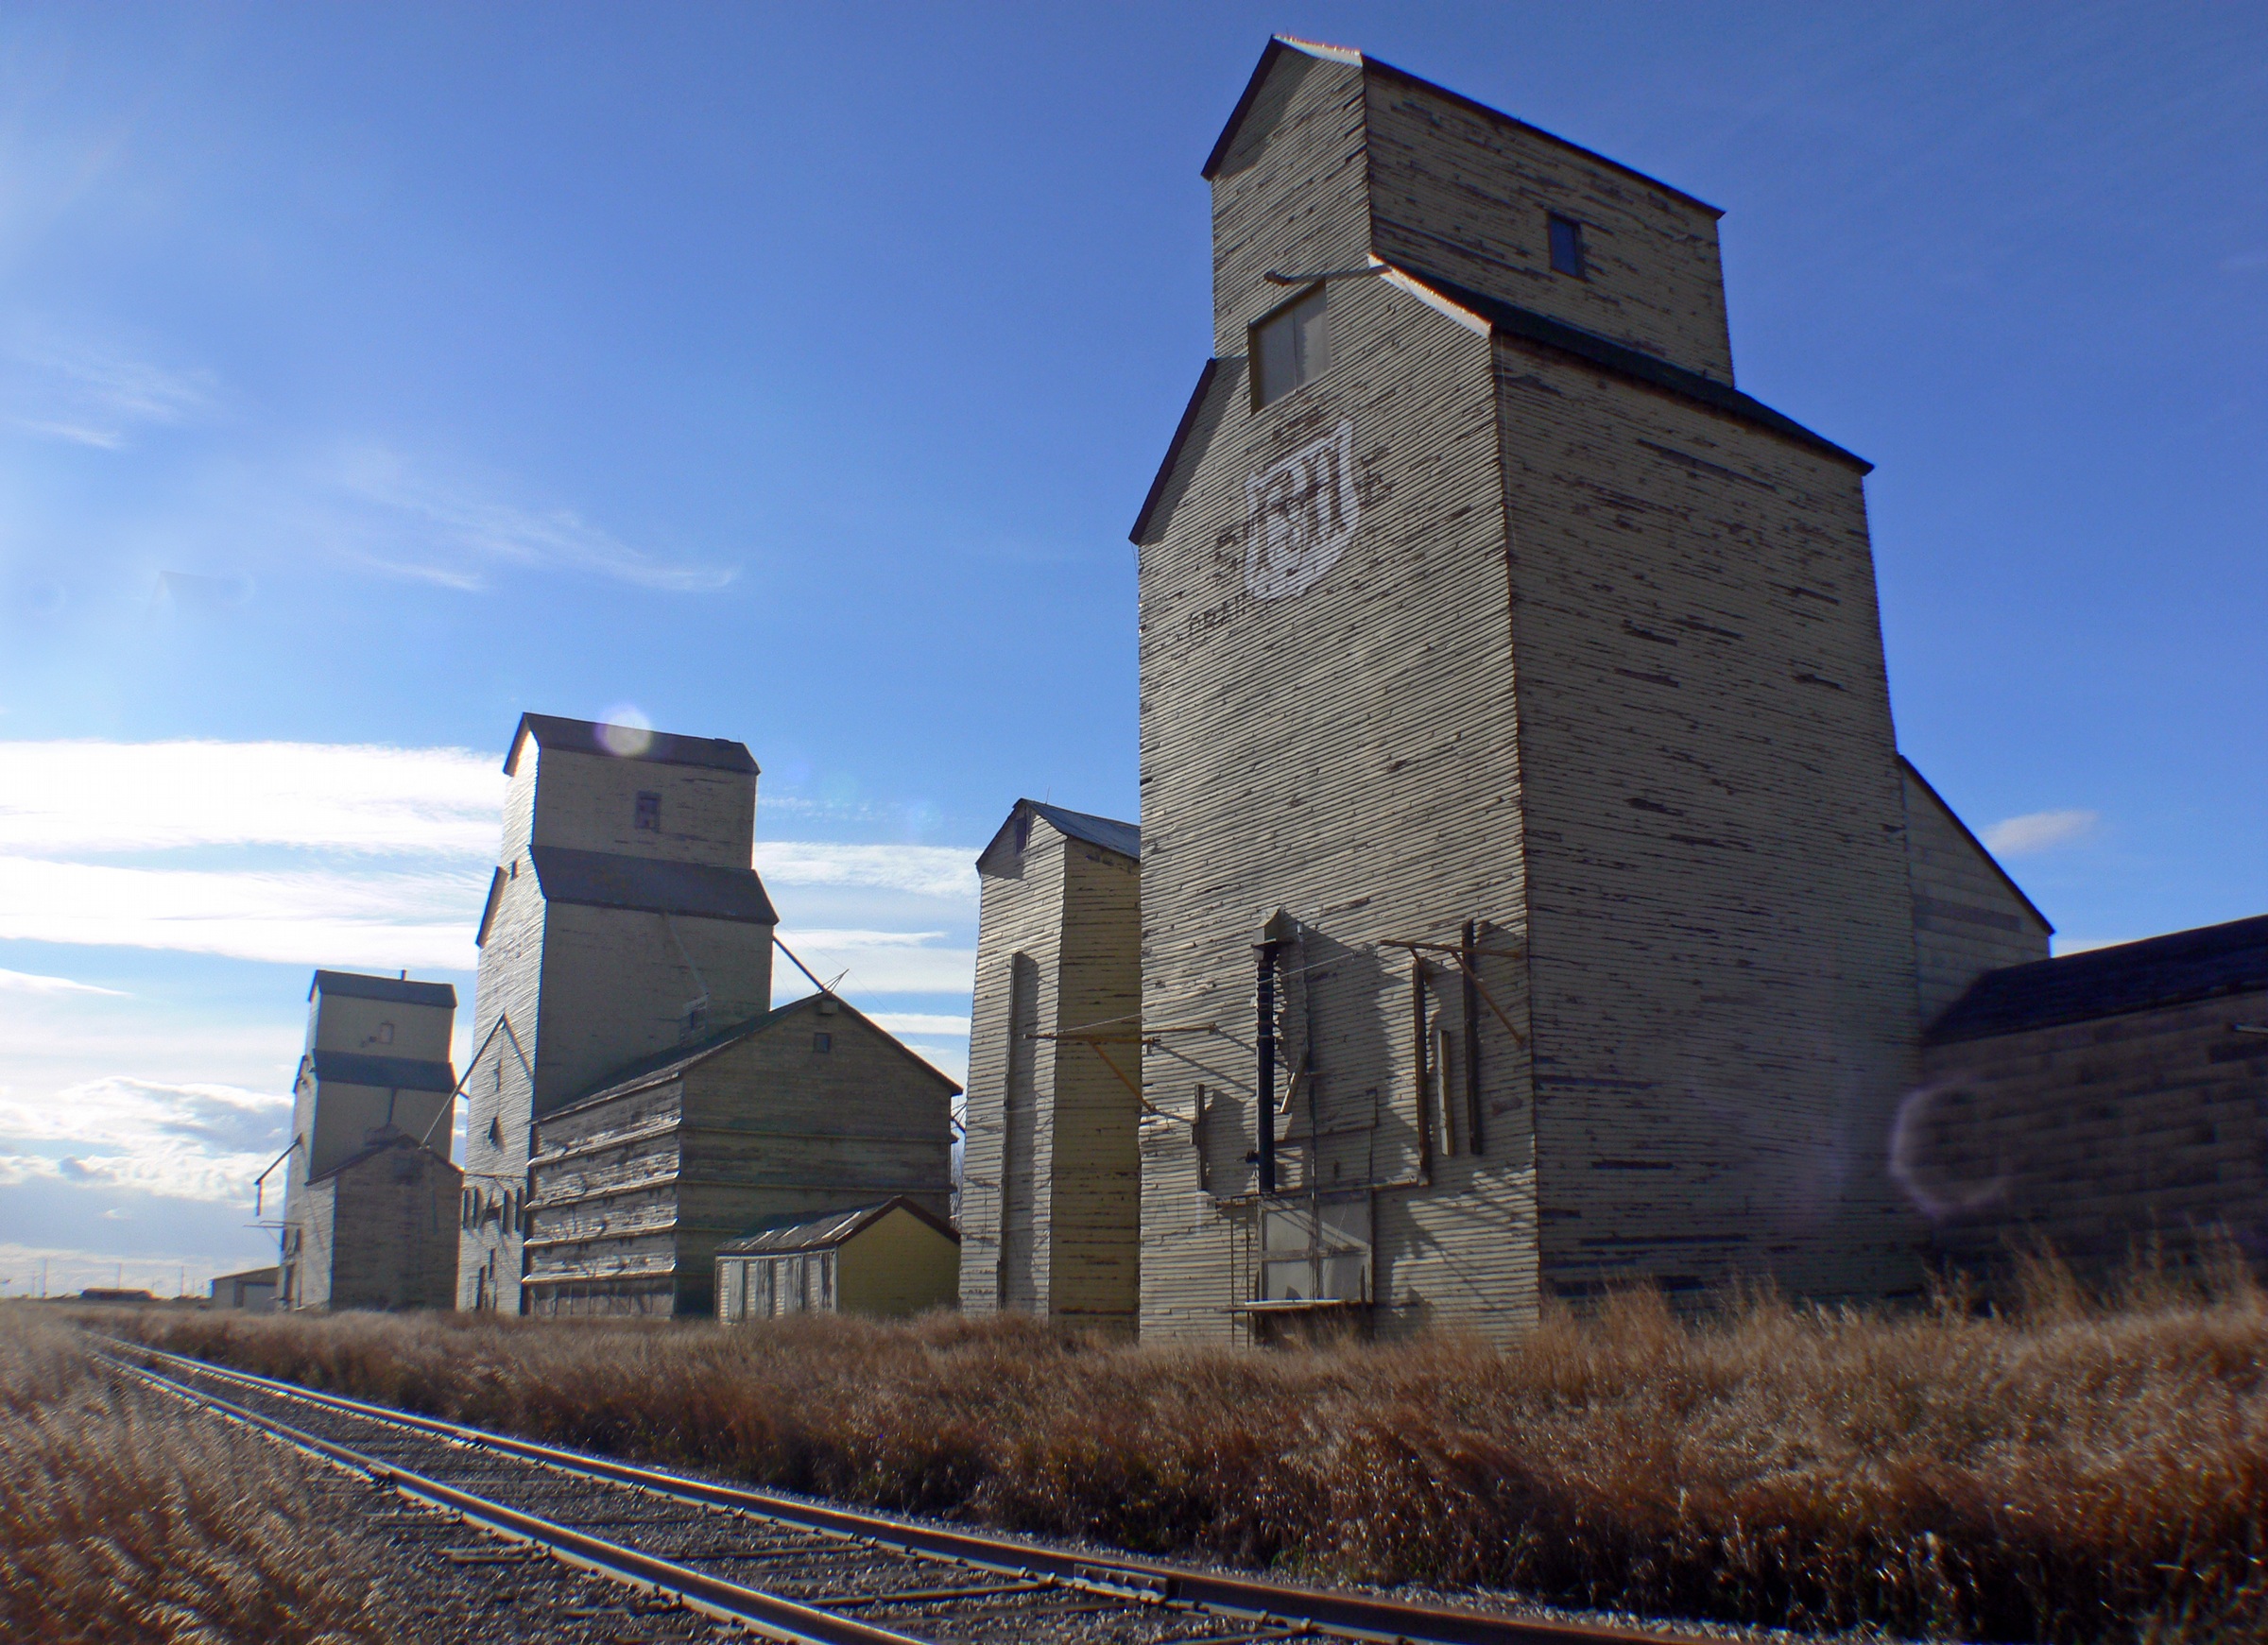
building, transport, tower, church, chapel, canada, silos, lumixfz30, bridgecamera, alberta, sages, grainelevators, rural area